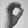
ASL letter: O